Bride of Frankenstein (character)

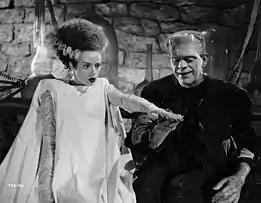
Elsa Lanchester as the Monster's Bride with Boris Karloff as the Monster in "Bride of Frankenstein"

The Bride of Frankenstein is a fictional character first introduced in Mary Shelley's 1818 novel "Frankenstein; or, The Modern Prometheus" and later in the 1935 film "Bride of Frankenstein". In the film, the Bride is played by Elsa Lanchester. The character's design in the film features a conical hairdo with white lightning-trace streaks on each side, which has become an iconic symbol of both the character and the film.